39th Siege Battery, Royal Garrison Artillery

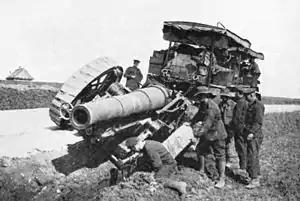
8-inch howitzer Mk VI ditched while under tow by a Holt caterpillar tractor.

Captain Mallinson of the original L&CRGA cadre left the battery on 13 August 1917 to take command of 221st Siege Bty. The campaign ground on during the summer, with the battery firing daily harassing and 'SOS' tasks. On 18/19 August it moved the rest of its guns forward to Chateau Segard to shorten the range, but between 7 and 12 September it pulled them back by ones and twos into Ypres while some gunners went to rest camp, until the whole battery had taken up new positions under 30th HAG. Second Army HQ had assumed control of the operations and tried new artillery tactics for the Battle of the Menin Road Ridge on 20 September. 39th Siege Bty registered its guns on Zonnebeke and carried out practice barrages, moving two guns into Railway Wood on 19 September. During the attack next day it suffered a number of casualties and had three guns damaged. The limited attack on the Gheluvelt Plateau, however, was a success, and was repeated on 26 September (the Battle of Polygon Wood) and 4 October (the Battle of Broodseinde, during which period the battery fired on barrage lines to protect the infantry. By the Battle of Poelcappelle on 9 October the British gunners were struggling to bring up guns and ammunition through the morass of mud to continue the offensive at the First Battle of Passchendaele on 12 October. The gunners of 39th Siege Bty were relieved from the line on 16 October and sent to Wizernes for rest. They returned on 22 October and resumed barrage fire for the Second Battle of Passchendaele. Conditions for the artillery were by now very bad: British batteries were clearly observable from the Passchendaele Ridge and suffered badly from counter-battery fire, while their own guns sank into the mud and became difficult to aim and fire. The fighting finally died down in November.